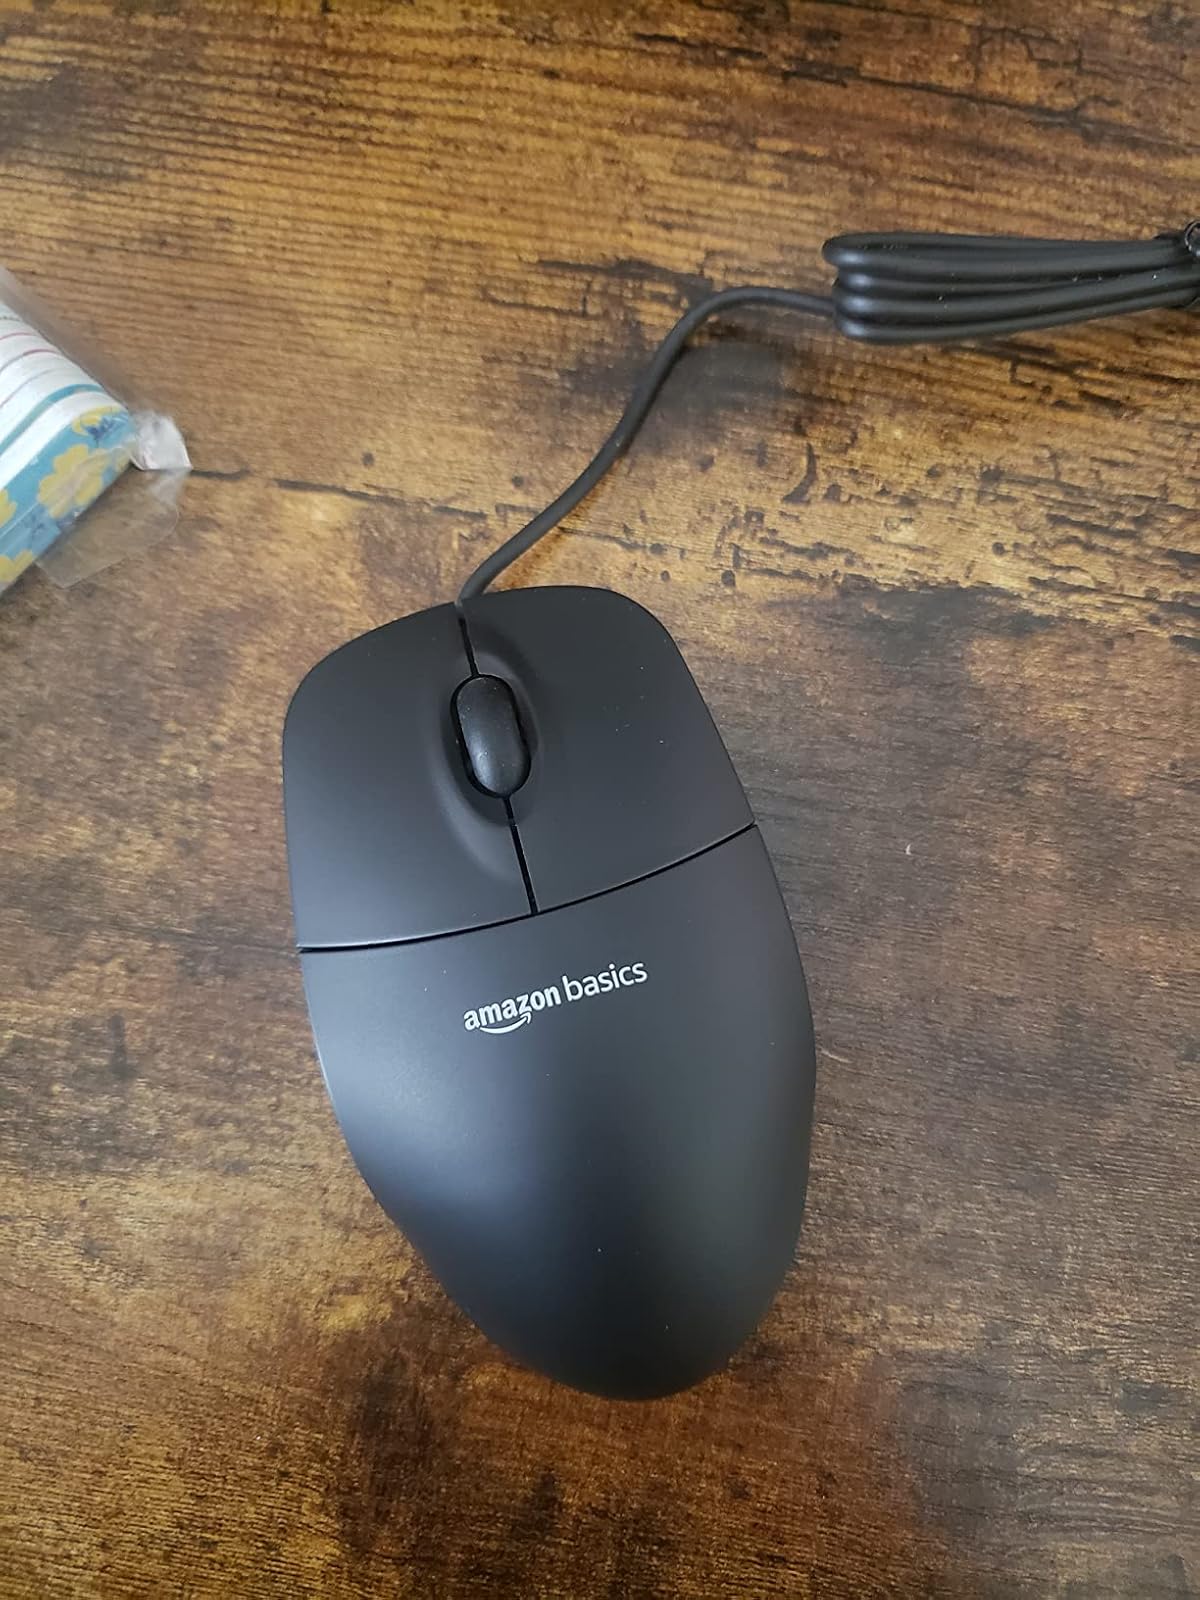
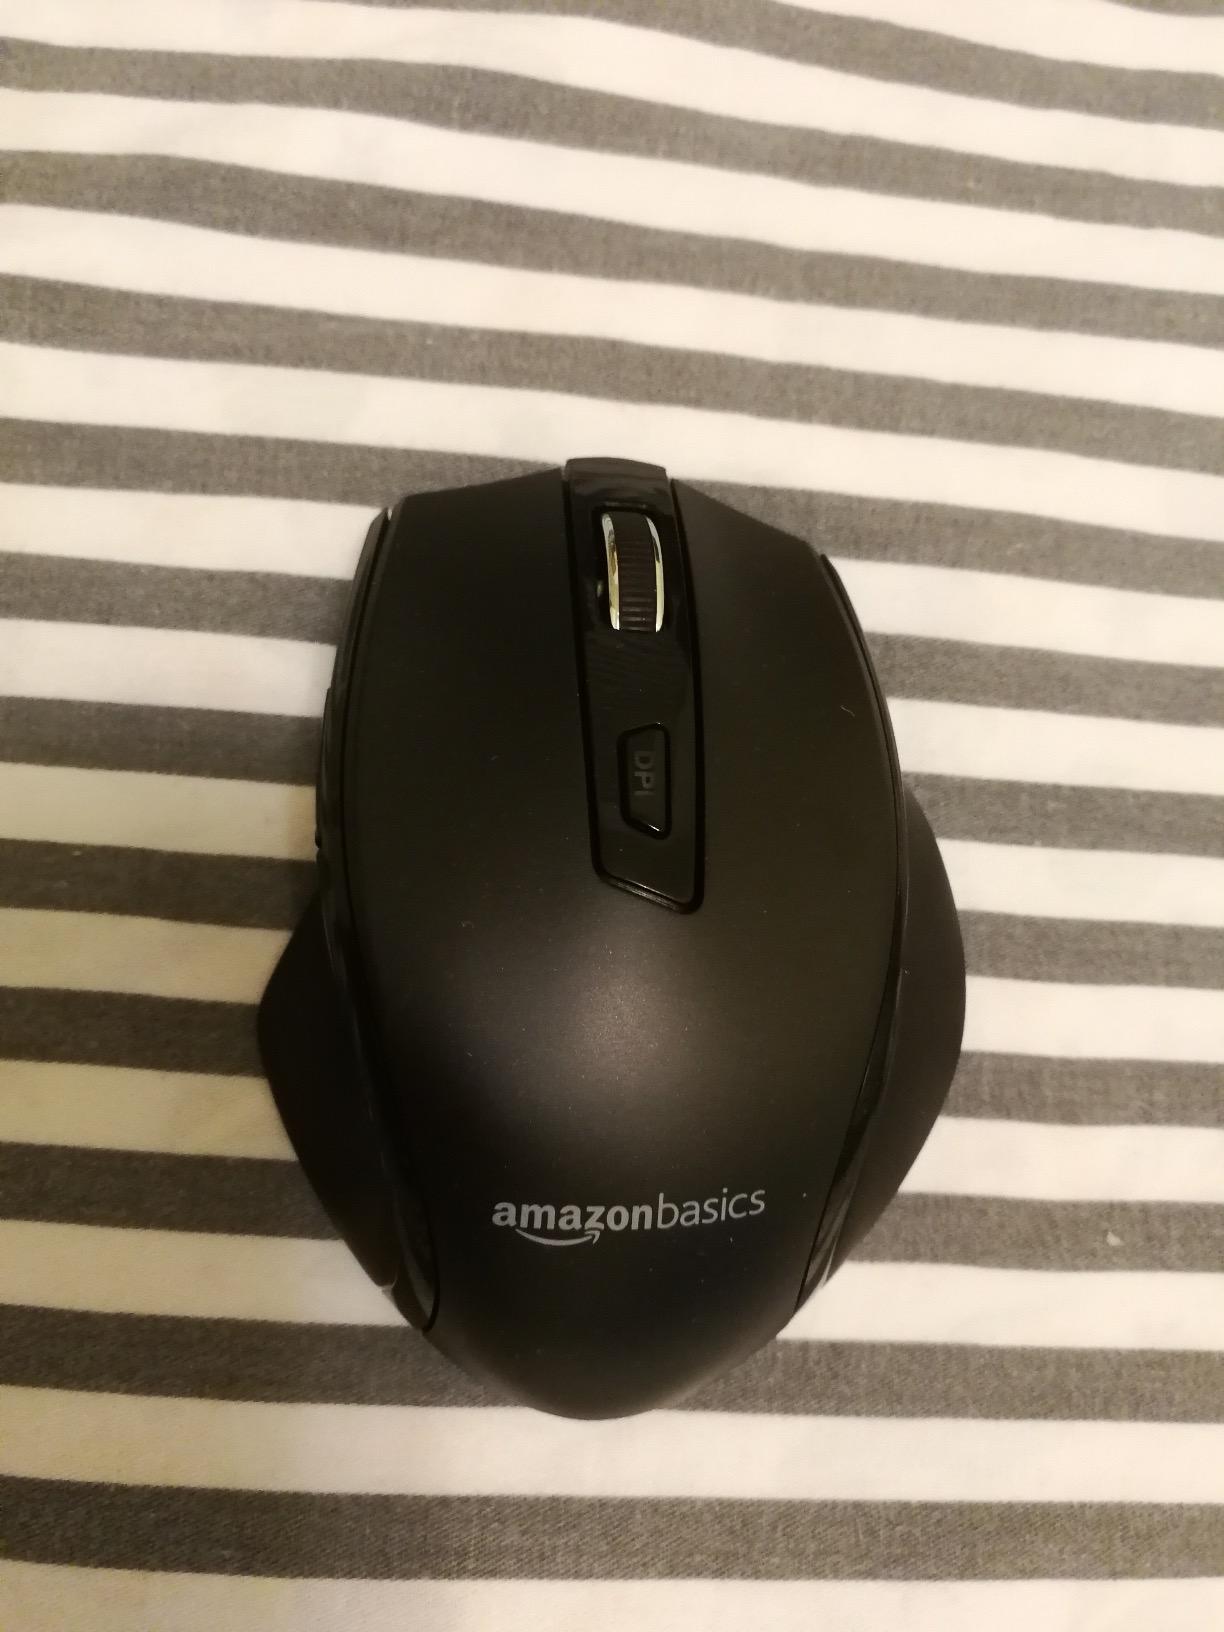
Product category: mouse
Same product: no